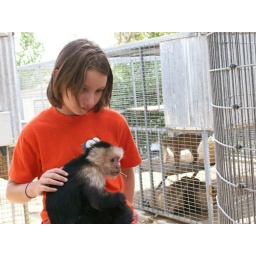
Terra, the cute capuchin monkey (Played in Pirate's Of The Caribbean I)